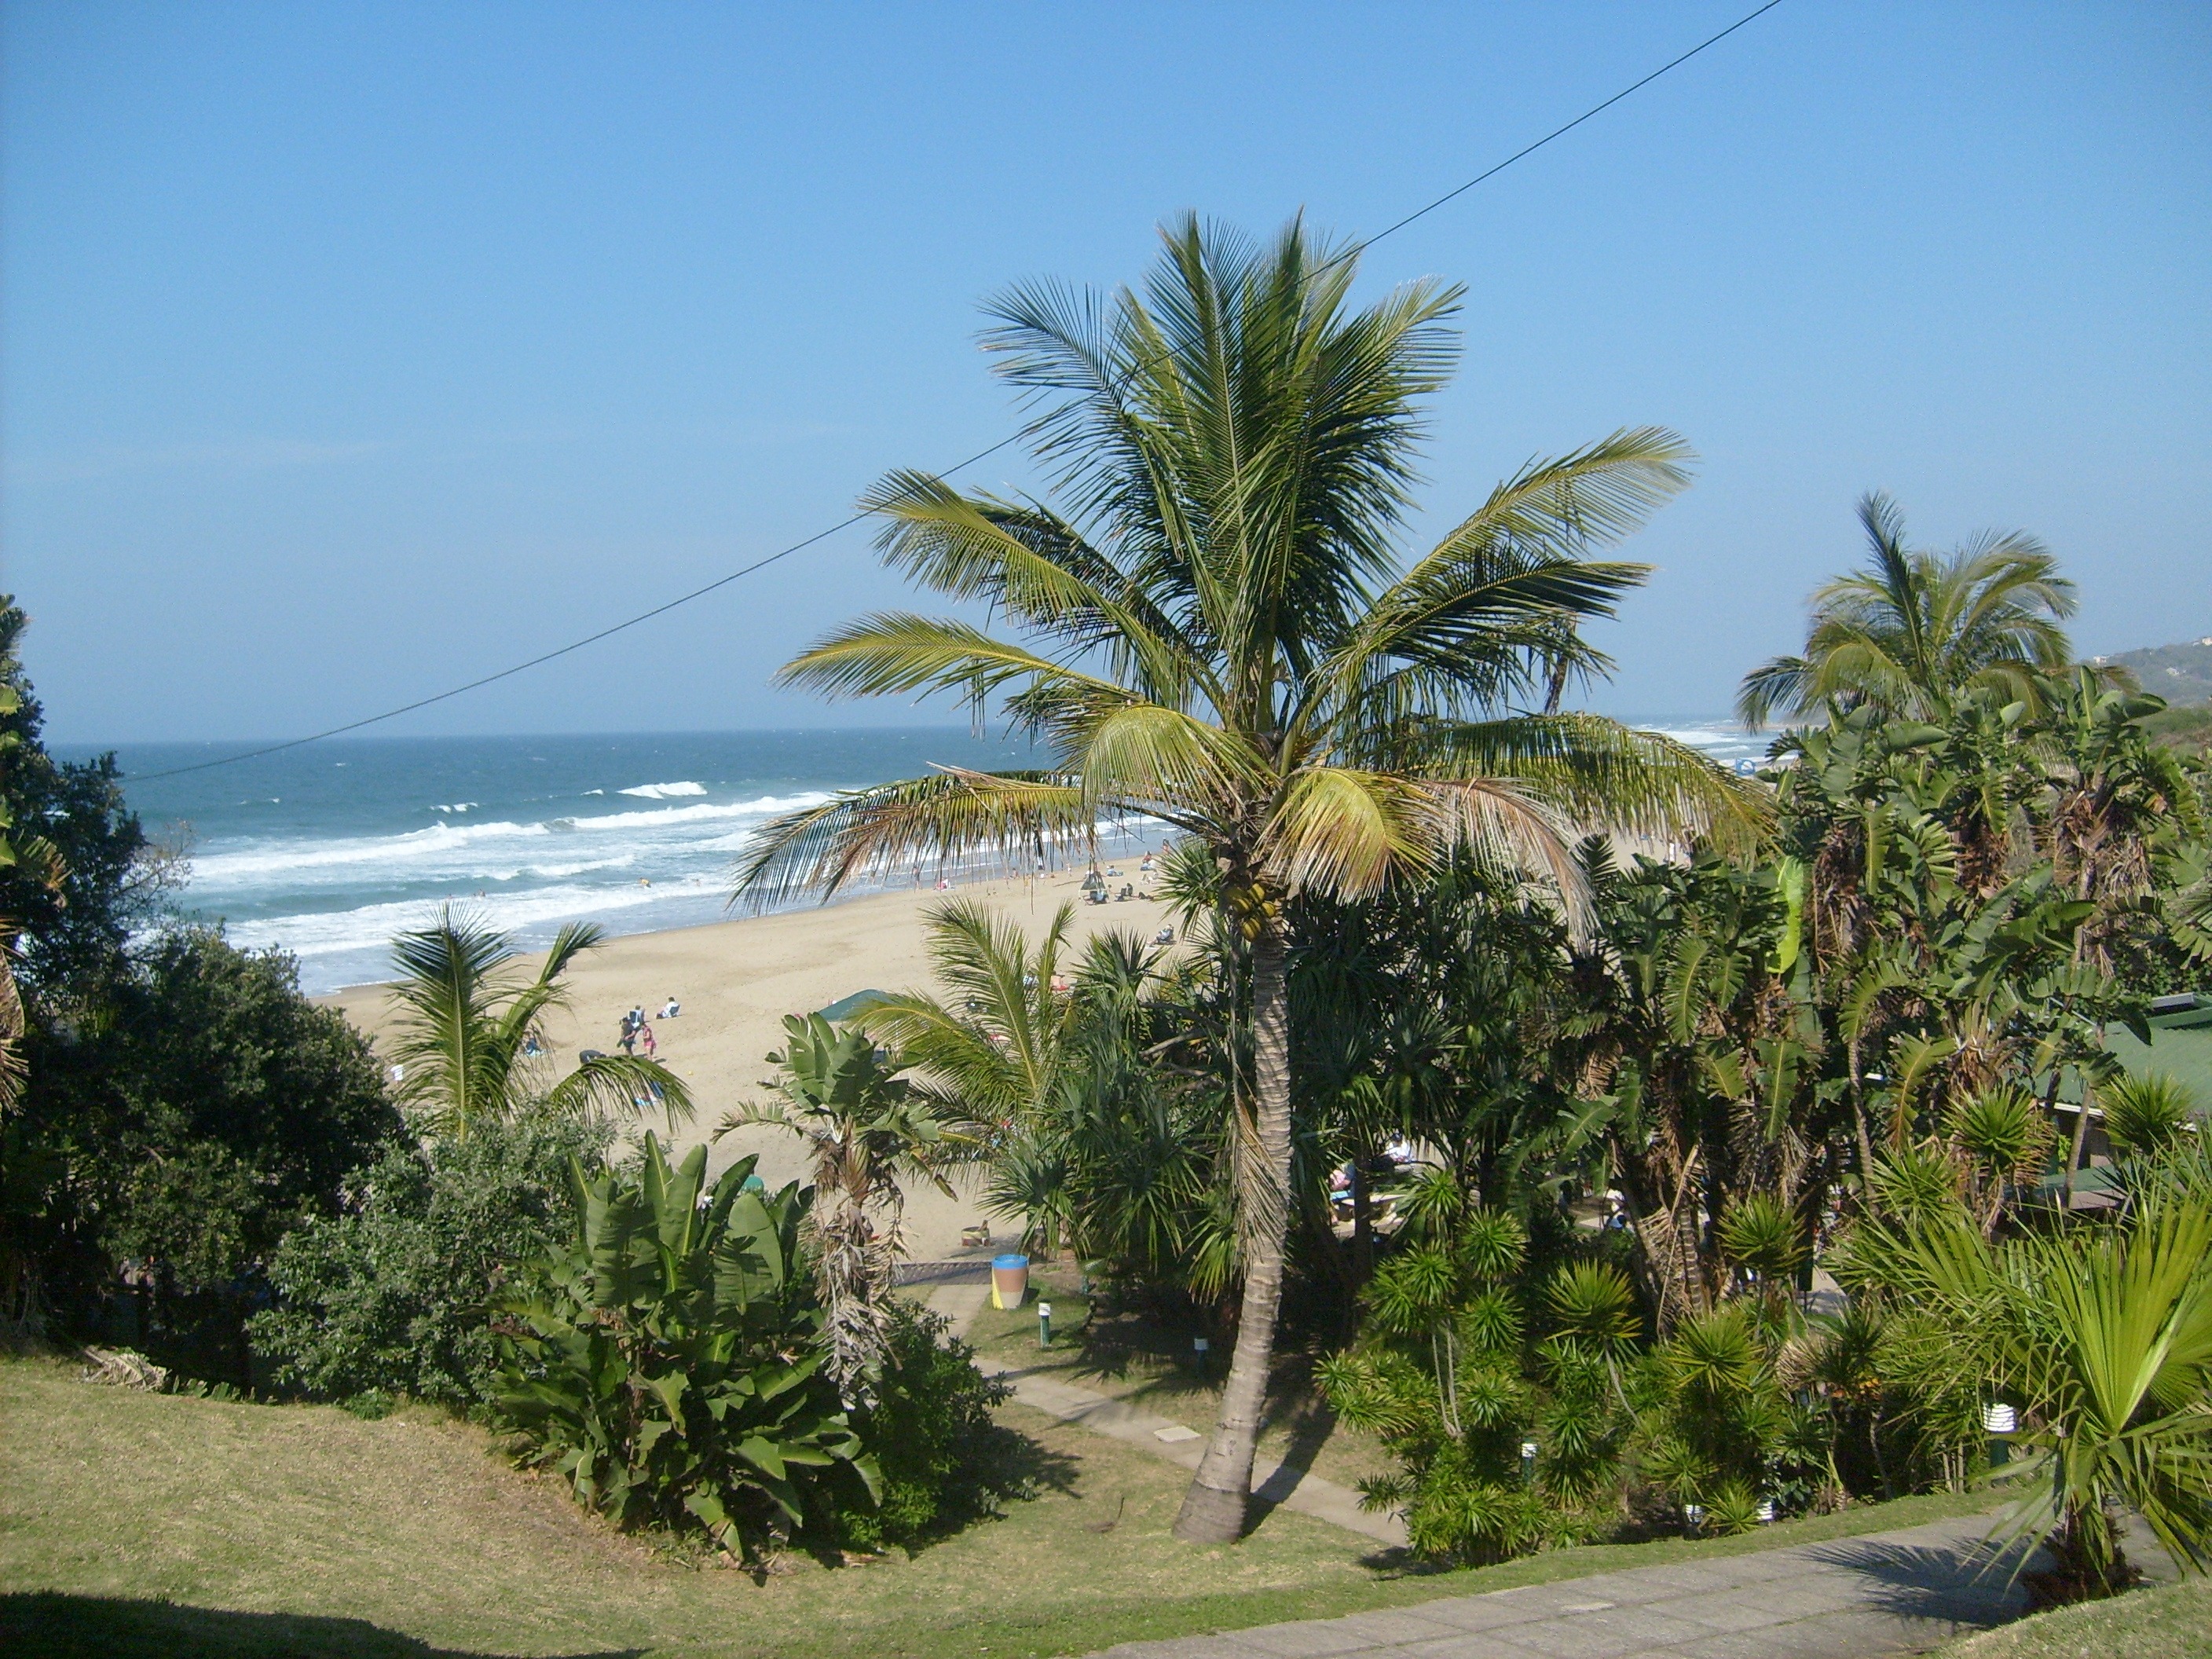
beach, coast, tree, nature, villa, vacation, idyllic, lush, bay, property, botany, resort, vegetation, beachfront, estate, caribbean, tropics, south africa, real estate, south coast, arecales, palm family, marina beach, kzn